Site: brandenburg
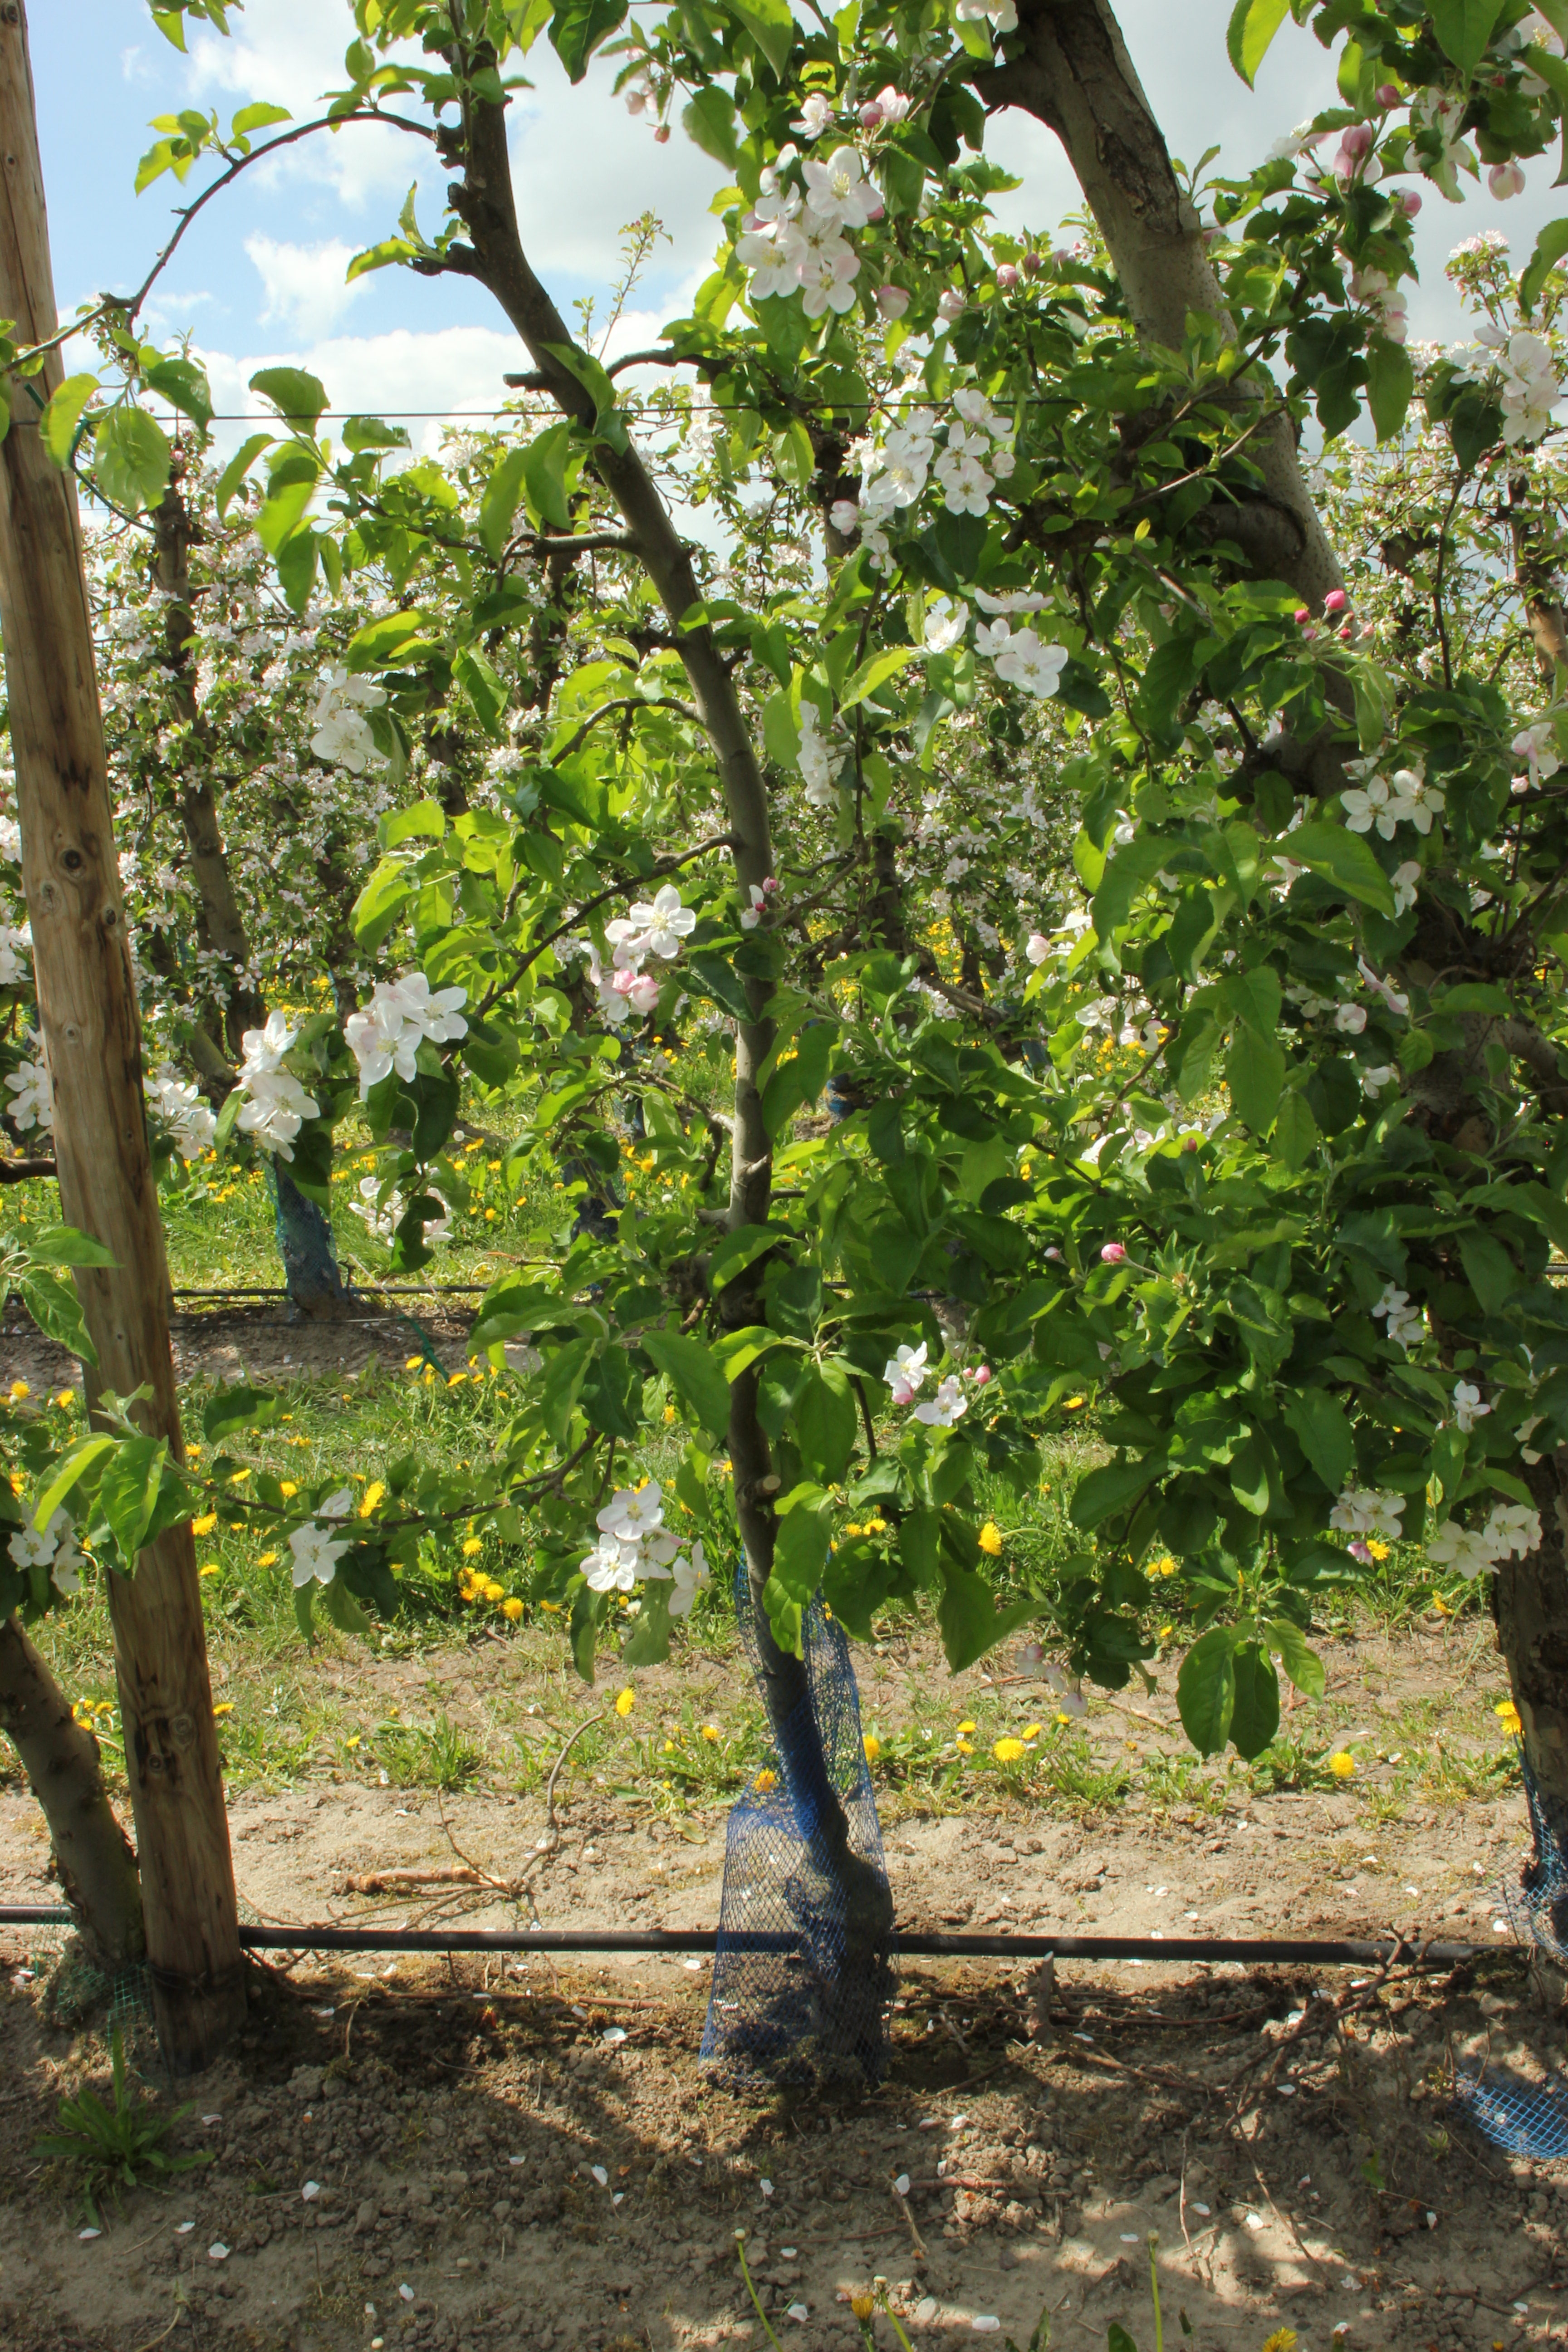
Growth stage (BBCH 65): Flowering